Driftless Area

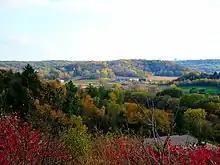
Autumn in the Driftless Area of Cross Plains, Wisconsin

The Driftless Area, also known as Bluff Country and the Paleozoic Plateau, is a topographic and cultural region in the Midwestern United States that comprises southwestern Wisconsin, southeastern Minnesota, northeastern Iowa, and the extreme northwestern corner of Illinois. The Driftless Area is a USDA Level III Ecoregion: Ecoregion 52. The Driftless Area takes up a large portion of the Upper Midwest forest–savanna transition. The eastern section of the Driftless Area in Minnesota is called the Blufflands, due to the steep bluffs and cliffs around the river valleys. The western half is known as the Rochester Plateau, which is flatter than the Blufflands. The Coulee Region is the southwestern part of the Driftless Area in Wisconsin. It is named for the lack of glacial drift in the area: the silt, gravel, and rock, left behind by glaciers, that can be found in other parts of Wisconsin.